Austin–Bergstrom International Airport

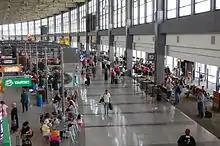
The passenger concourse at the Barbara Jordan Terminal

The Barbara Jordan Terminal is the airport's main terminal and has a total of 34 gates, six of which are capable of handling international flights. There are several restaurants and food concessions inside the terminal, all but two of which are located inside the secured gate areas of the terminal. There are three airport lounges at the airport, these are run by American Airlines, Delta Air Lines, and United Airlines. The terminal also has a live music stage on which local bands perform in keeping with the spirit of Austin's proclamation as "The Live Music Capital of the World".